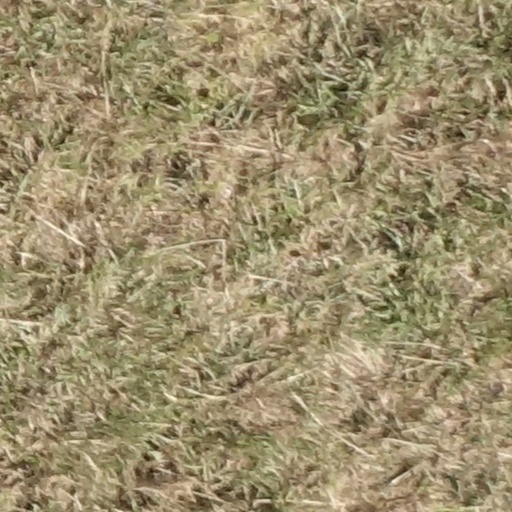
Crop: sorghum